13th National People's Congress

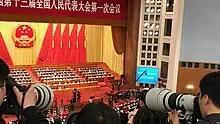
The 1st Session of the 13th National People's Congress

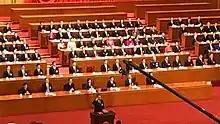
Li Keqiang publicly swore an oath to the constitution upon formally taking office after he was appointed as the Premier.

The 13th National People's Congress (NPC) was elected from October 2017 to February 2018 and was in session in the five-year period from 2018 to 2023. It held five sessions in this period, occurring around early March every year until before 2023, when the 14th National People's Congress first convened.